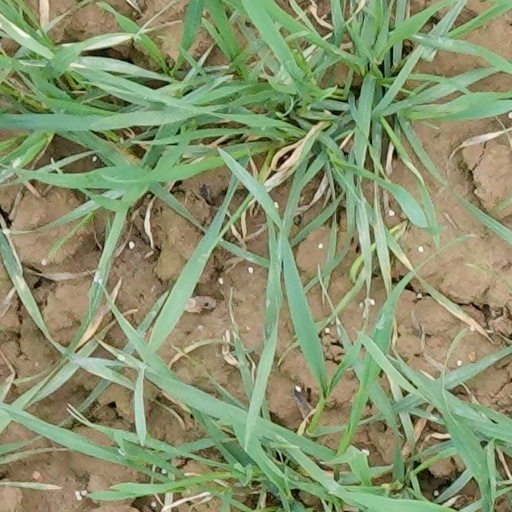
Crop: wheat